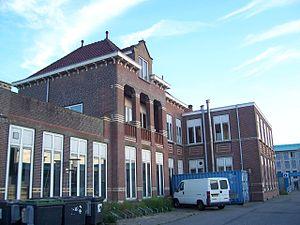
Katwijk aan Zee est une localité et un ancien village situé dans la commune de Katwijk, dans la province néerlandaise de Hollande-Méridionale. Au 1ᵉʳ janvier 2017, sa population s'élève à 14 040 habitants.